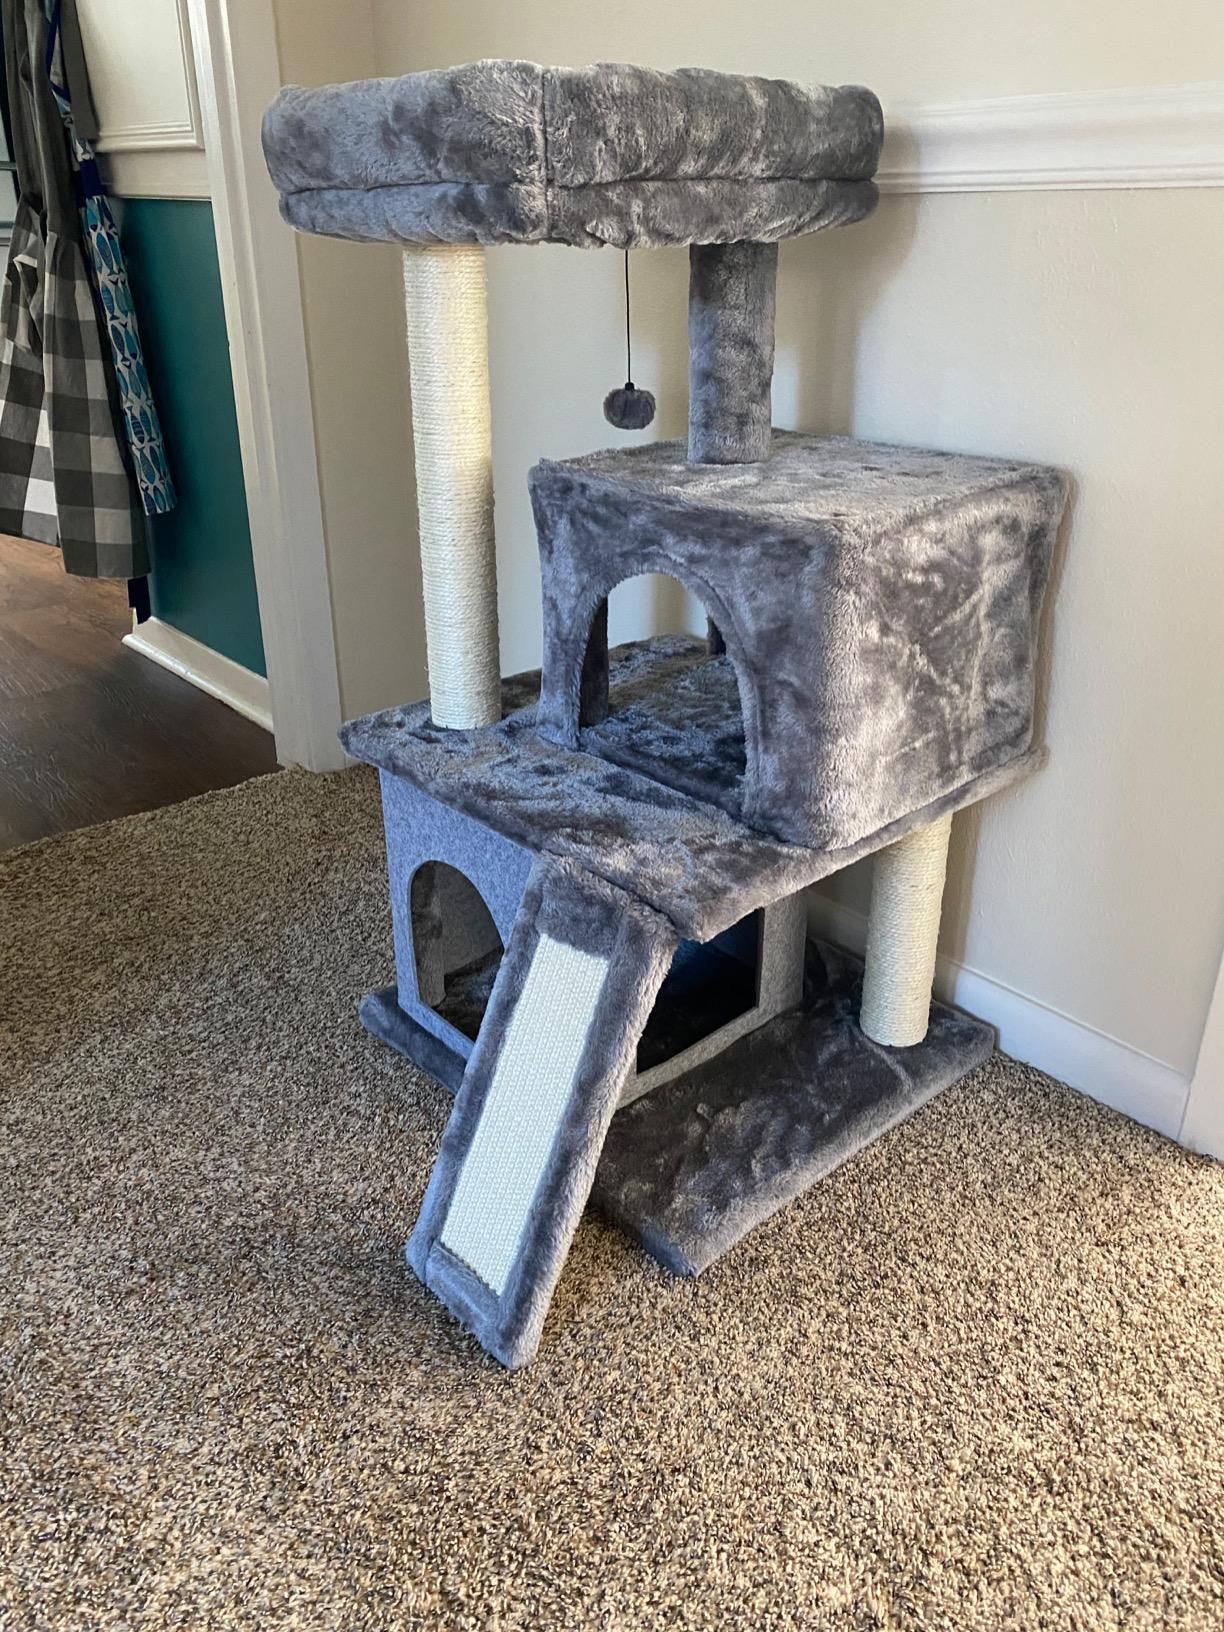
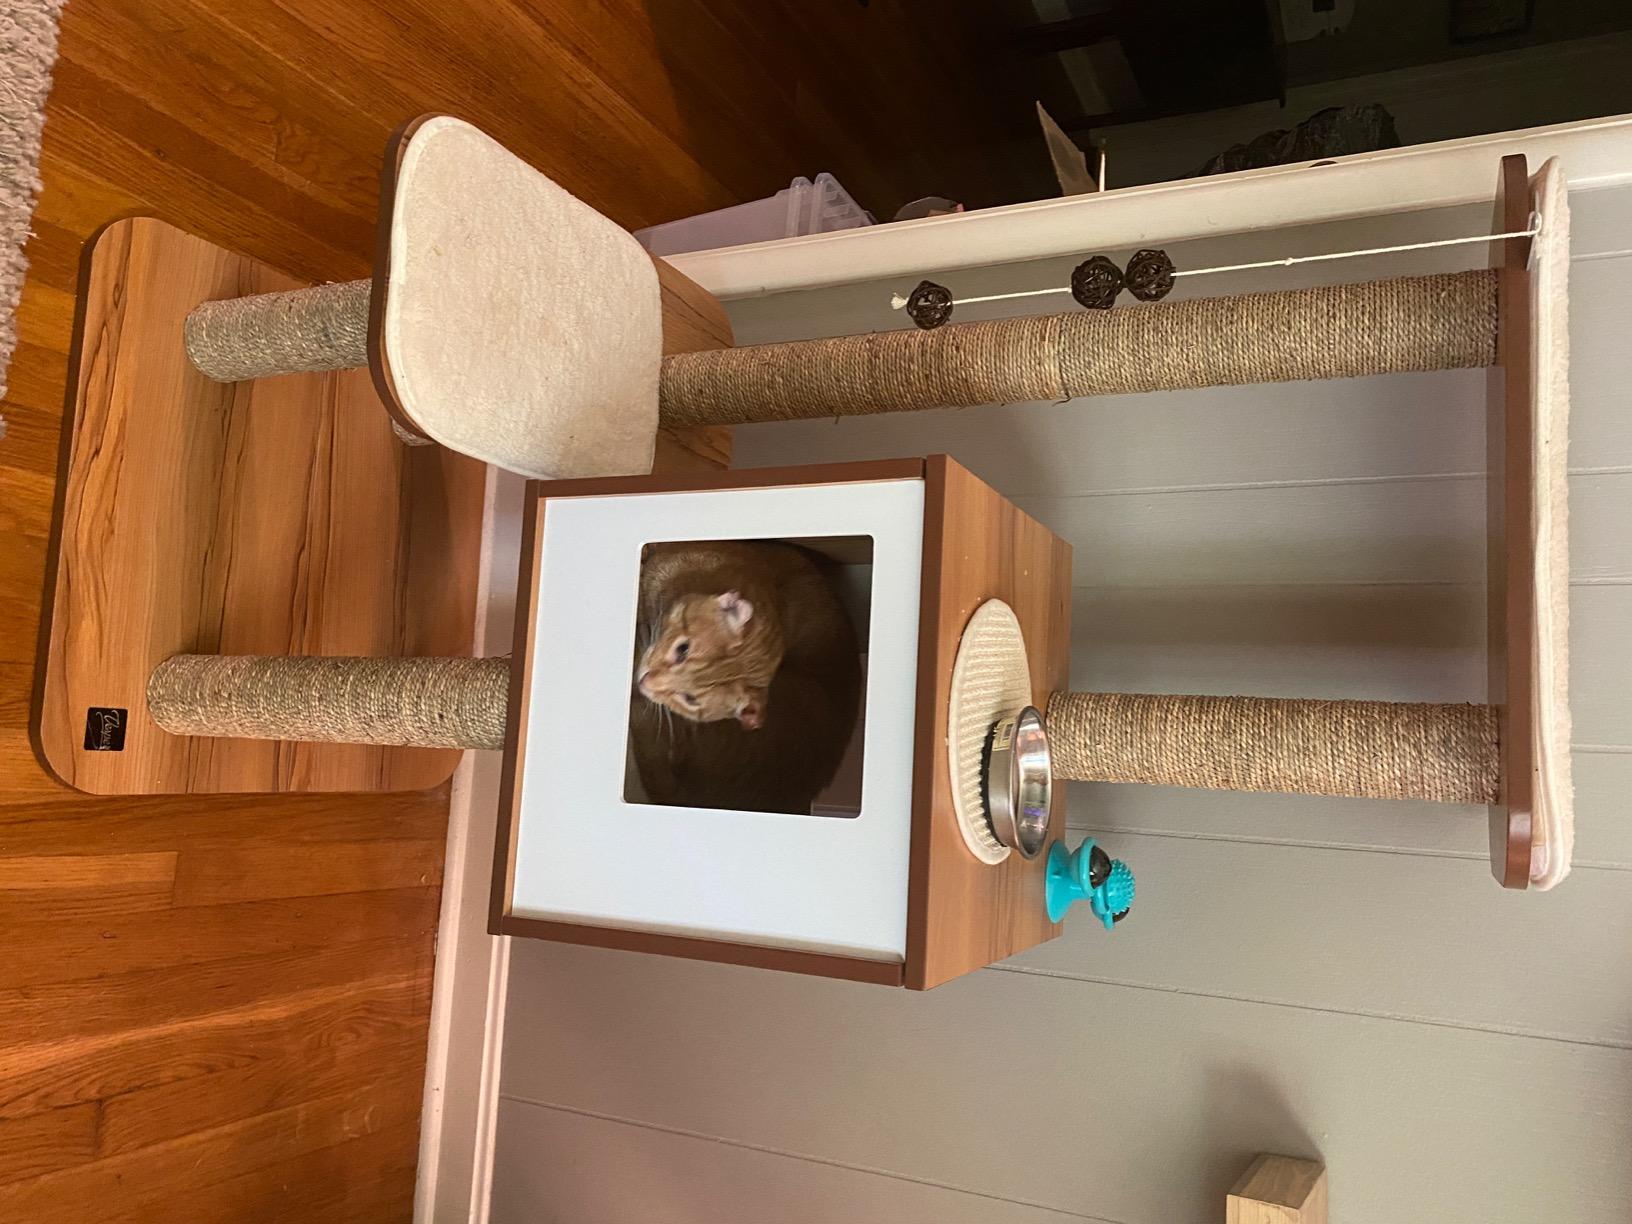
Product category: items_cat tree
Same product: no